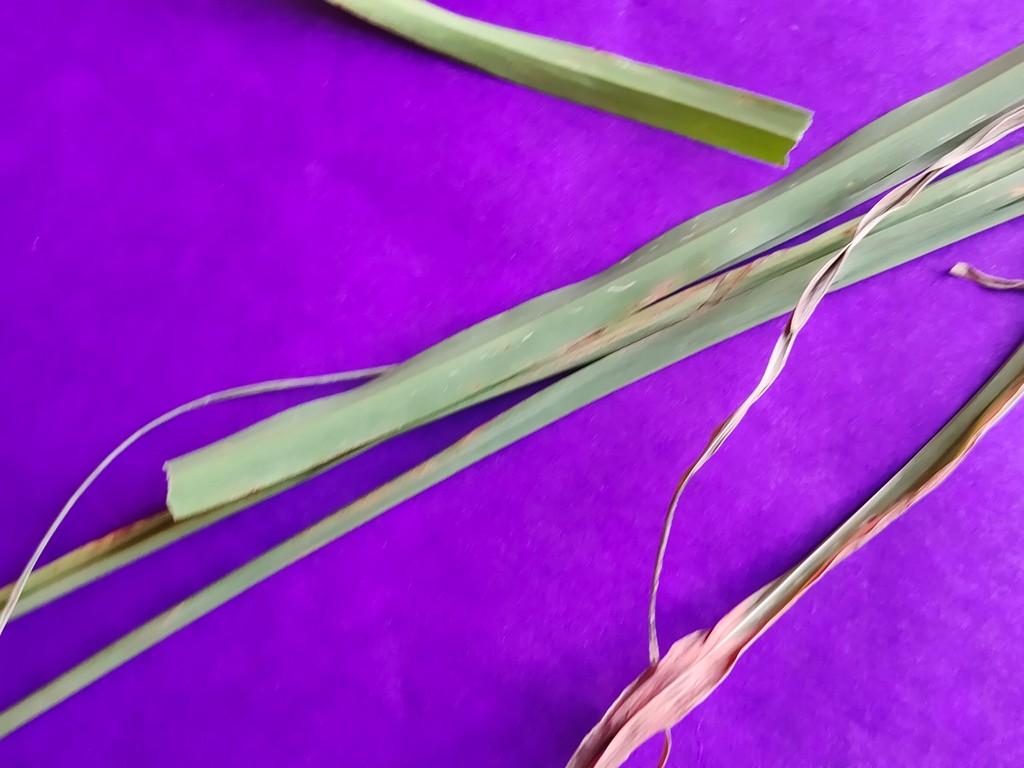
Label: Unhealthy